Bangil railway station

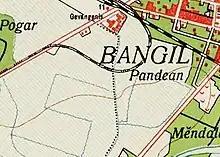
This was a 1912 map image of the first Modjokerto Steam Tramway's line to Pandaan (Pandakan) which was inaugurated in September 1899 before being shifted to the south of Bangil station in 1919.

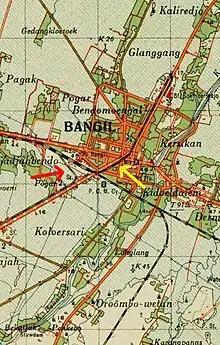
A map issued in 1937 shows new tram line of Modjokerto Steam Tramway to Pandaan (red arrow) established in 1919, the State Railway line to Sumberredjo sugar mill (yellow arrow)

To the south of the station, behind an abandoned locomotive depot there was branch connected to Pandaan and Japanan operated by a private tramway company named Modjokerto Stoomtram Maatschappij (MdjSM) or Mojokerto Steam Tramway as for Bangil-Japanan-Mojokerto rail line which opened on May 4, 1919. The line itself was used for the freight route and along this line, there were Panda'an (Ardiredjo) and Japanan sugar mills. Actually, this line was a displacement railway line for MdjSM from the first line which was inaugurated on September 18, 1899. The first MdjSM line used this station from track no.1 to the east (to Pasuruan) and then curved to the south passing behind the prison. Then, around 1914 Staatsspoorwegen (SS) proposed a line construction using the actual Modjokerto tramway's line map to the north (Kaliredjo) which connected to Sumberredjo sugar mill as a freight route service and this also impacted the operation of MdjSM's asset with the move of their railway line. The move of MdjSM railway line to the south because the line to Sumberredjo was actually belonged to MdjSM as part of Panda'an-Bangil line based on Colonial Government's Decree No.1 on 31 of December 1895. After line to Panda'an finished and opened in 1899, the MdjSM didn't execute the line construction to the north (Kaliredjo) which connected to the sugar mill and they considered it less profitable for their business operations. Finally, this line was taken over by State Railway or Staatsspoorwegen to build it which started from track number one from this station connected to Sumberredjo passing Bangil town square (just north from the station) around 1914-16 and finished in 1919.